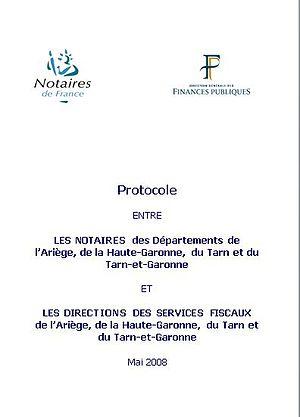
Page de tête du protocole entre la la Direction Régionale des Finances Publiques et la Chambre Régionale des Notaires de la région Midi-Pyrénénes
Le conservateur des hypothèques était le responsable de la tenue du fichier immobilier et de la délivrance des renseignements y afférent.